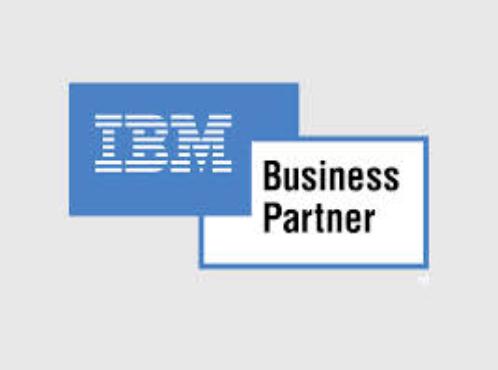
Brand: IBM
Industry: Electronic